Falke (spacecraft)

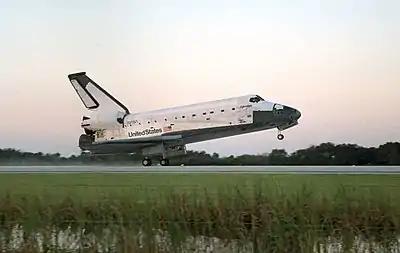
The Space Shuttle, whose shape was used for Falke

The shape of Falke was that of the Space Shuttle orbiter with a 1/5 scale factor. Falke had its own power, an autopilot and a computer to control the hydraulically actuated flight control surfaces of the spaceplane.